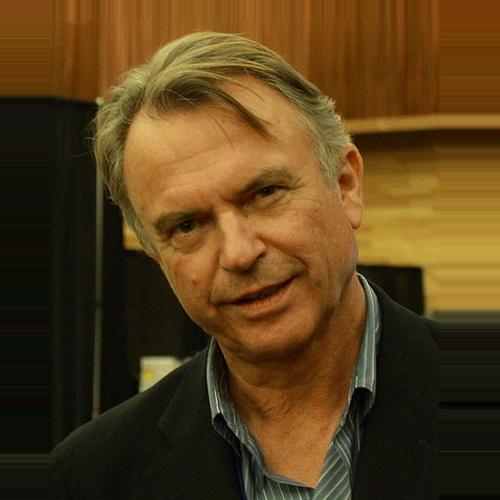
Age: 62